Fish Island, London

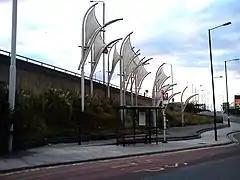
Fish tail sculptures at the junction of Monier Road and Wansbeck Road

Following the war, the area changed greatly as local industries shifted to "low employment uses", such as waste disposal, timber yards and warehouses, and much of the population left the area. Houses and local amenities were cleared and converted to industrial use. As a result, by the 1970s, the area became almost exclusively light industrial in nature and was virtually devoid of other uses, with many waste disposal sites and warehouses.